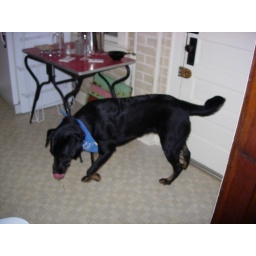
Check out my dog in the kitchen